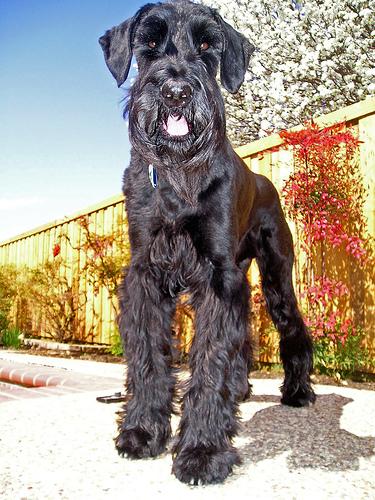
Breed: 232-n000089-giant_schnauzer